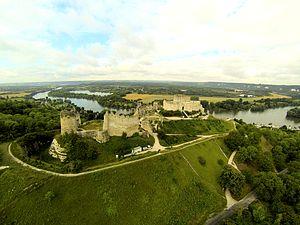
Château Gaillard, Les Andelys, Eure, Normandie